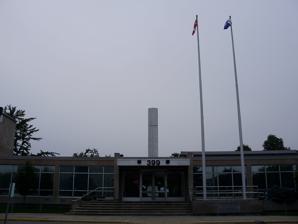
Building: Etobicoke Civic Centre
Country: Canada
Year built: 1958
Civic building in Toronto, Canada Etobicoke Civic Centre General information Address 399 The West Mall Toronto , Ontario M9C 2Y2 Coordinates 43°38′38″N 79°33′56″W / 43.64389°N 79.56556°W / 43.64389; -79.56556 Construction started 1956 Completed 1958 Inaugurated September 23, 1958 Owner City of Toronto Technical details Floor count 1 Design and construction Architecture firm Shore and Moffat (Robert Reid Moffat and Leonard Shore) The Etobicoke Civic Centre in the Eatonville neighbourhood of Toronto , Ontario , Canada, once housed the municipal government of the former City of Etobicoke . The building was built in 1958 by the firm Shore and Moffat to replace the single storey brick Township of Etobicoke Municipal Hall at 4946 Dundas Street (now Fox and a Fiddle pub). The building exterior is clad in Queenston limestone and framed by glass and aluminum. The original building also features a clock tower with a non-numeric clock face. A limestone cenotaph (War Memorial - Etobicoke Municipal Centre) was constructed in 1968 in memory of those who gave their lives in World War I (1914 - 1918), World War II (1939 - 1945), and the Korean War (1950 - 1953). The original plan was to convert the clock tower as a cenotaph. The war dates are located on a metal plaque and above it a large metal cross. Adjacent to the Cenotaph, a provincial plaque commemorating Corporal Frederick George Topham , V.C., an Etobicoke war Hero was erected in 1980. The Board of Education (1 City Centre Court) and Ontario Hydro (South Block) built structures next to the Civic Centre, the former was acquired by Etobicoke for civic use in 1969. In 1973 an addition was added to the original by the same architectural firm. Etobicoke was amalgamated into the City of Toronto in 1998, and the building no longer serves as a city hall and retained for use for City of Toronto use. Located on The West Mall in central Etobicoke , the building is used as a meeting place for the Etobicoke community council , a committee of councillors representing wards in the area that makes recommendations on local matters to the full city council. The building also houses a number of local municipal departments and services. A farmers' market operates from spring to fall yearly. An ornamental pool and square was removed during renovations, so the current civic centre lacks any formal public space; it is surrounded by other buildings and parking lots with some trees and patches of lawns. The historic 'Applewood' Shaver House across the street is used for weddings. Coat of Arms In 2023, staff voted to remove the coat of arms from the building. This was done to improve relations with Indigenous communities in Toronto. The removal has been criticized by councilor Stephen Holyday . Vandalism A lone male entered the Civic Centre and caused damaged to the building exterior and interior as well as City vehicles on March 28 or 29, 2016. Farmers Market A seasonal farmers market is open on Saturdays from early June to late October in the parking area of the Civic Centre. Vendors from the Greater Toronto Area and Southern Ontario sell fresh produce, eggs, meat and bread. It is one of 5 farmers markets in Etobicoke: Sherway Gardens Farmers Market at Church on the Queensway - every Friday from early June to late October Stonegate Farmers Market at Christ Church St. James Anglican on Park Lawn Road -every Tuesday from late June to early October Montgomery's Inn Farmers Market - every Wednesday year round Humber Bay Shores Condominium Association Farmers Market at Humber Bay Park West - every Saturday from late May to early October See also East York Civic Centre North York Civic Centre Scarborough Civic Centre York Civic Centre Metro Hall Toronto City Hall Relocation Plans are in the works to relocated the Civic Centre from the current location to the site of the vacant Westwood Theatre at Dundas Street West and Kipling Avenue. The new site will require the re-construction of the current intersection at Six Points , which is slated to be completed in 2020. The new location will house city offices as well as: recreation centre public library child care centre central civic square References Citations